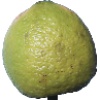
Label: Limes 1